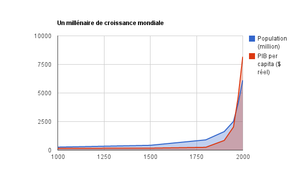
La croissance économique désigne la variation positive de la production de biens et de services dans une économie sur une période donnée, généralement une longue période. En pratique, l'indicateur le plus utilisé pour la mesurer est le produit intérieur brut. Il est mesuré « en volume » ou « à prix constants » pour corriger les effets de l'inflation. Le taux de croissance, lui, est le taux de variation du PIB. On utilise souvent la croissance du PIB par habitant comme indication de l'amélioration de la richesse individuelle, assimilée au niveau de vie.